Barbara Herman

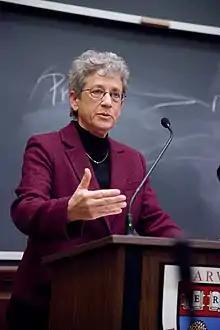
Barbara Herman lecturing at the Edmond J. Safra Center for Ethics

In a review of "The Practice of Moral Judgment", Kant scholar Paul Guyer writes of Herman's work: